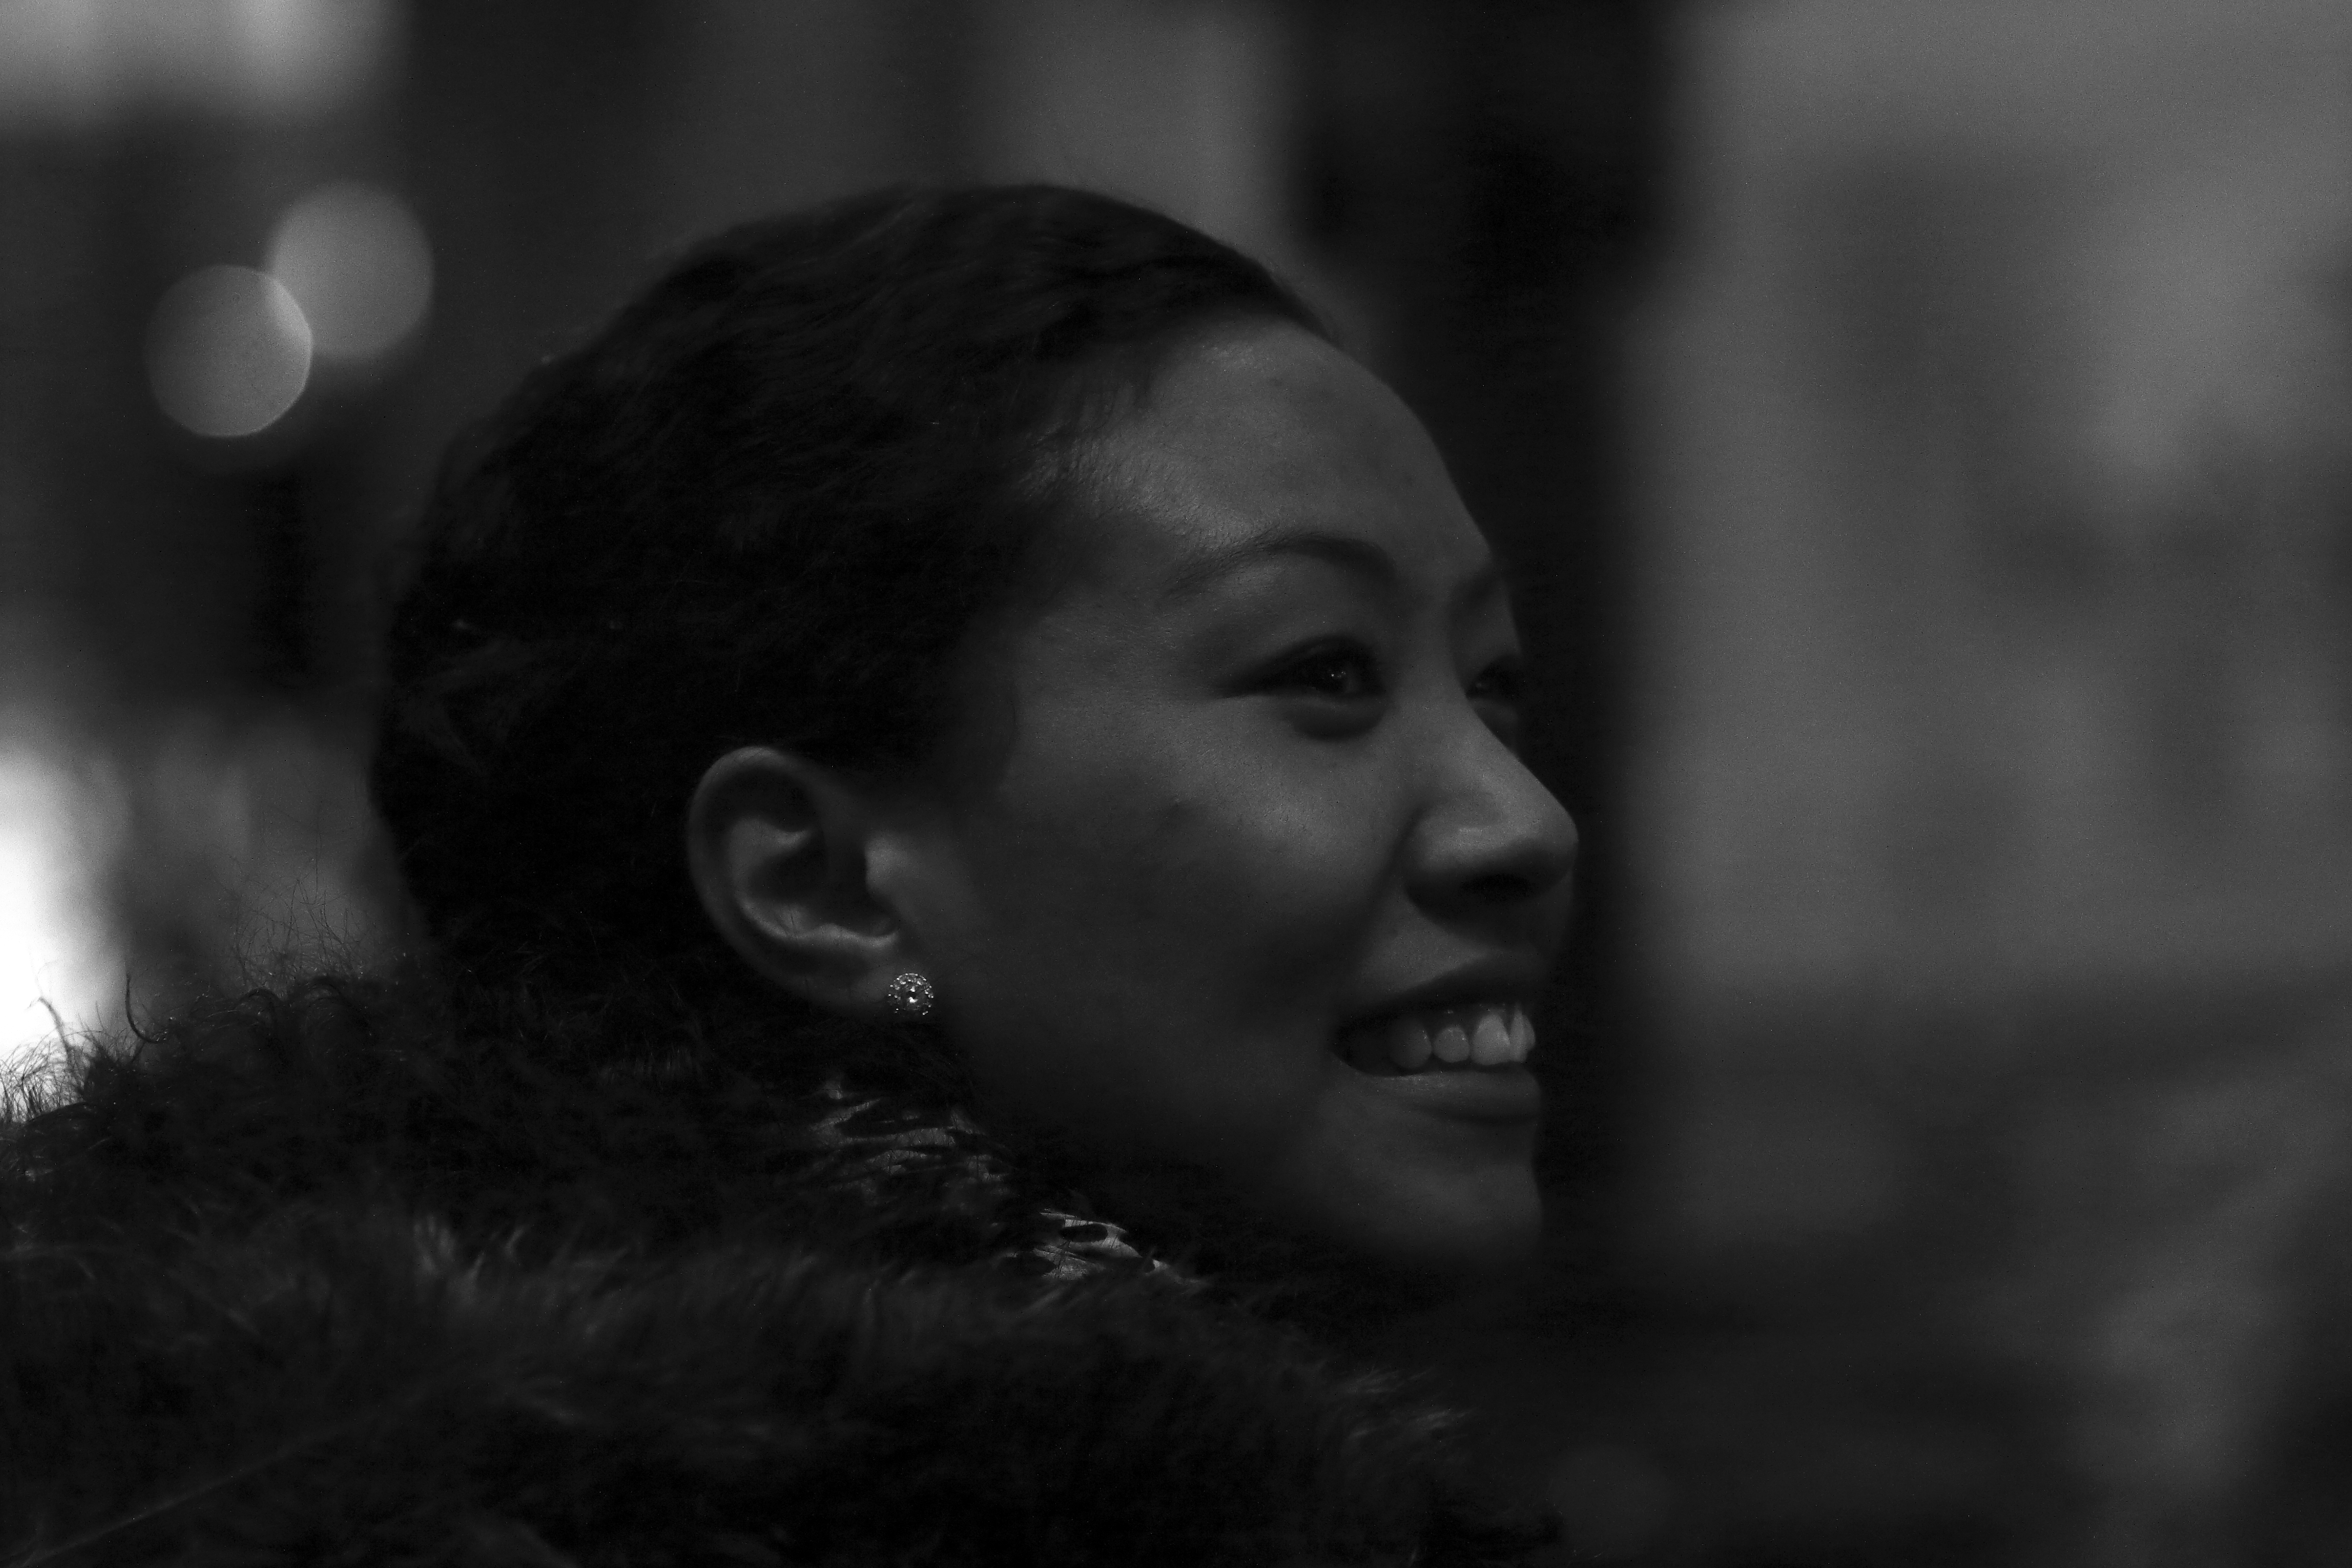
black and white, people, photography, portrait, child, darkness, black, monochrome, facial expression, bw, blackandwhite, face, blackwhite, germany, alemania, allemagne, sw, schwarzweiss, schwarzweis, streetscene, emotion, frankfurtmain, frankfurtammain, frankfurtam, frankfurtamain, germania, hesse, hassia, hessen, leute, strassenszene, frankfurt, schwarzweissfotografie, publicplace, ffentlicherplatz, streetphotograhpy, schwarzweisfotografie, monochrome photography, portrait photography, film noir